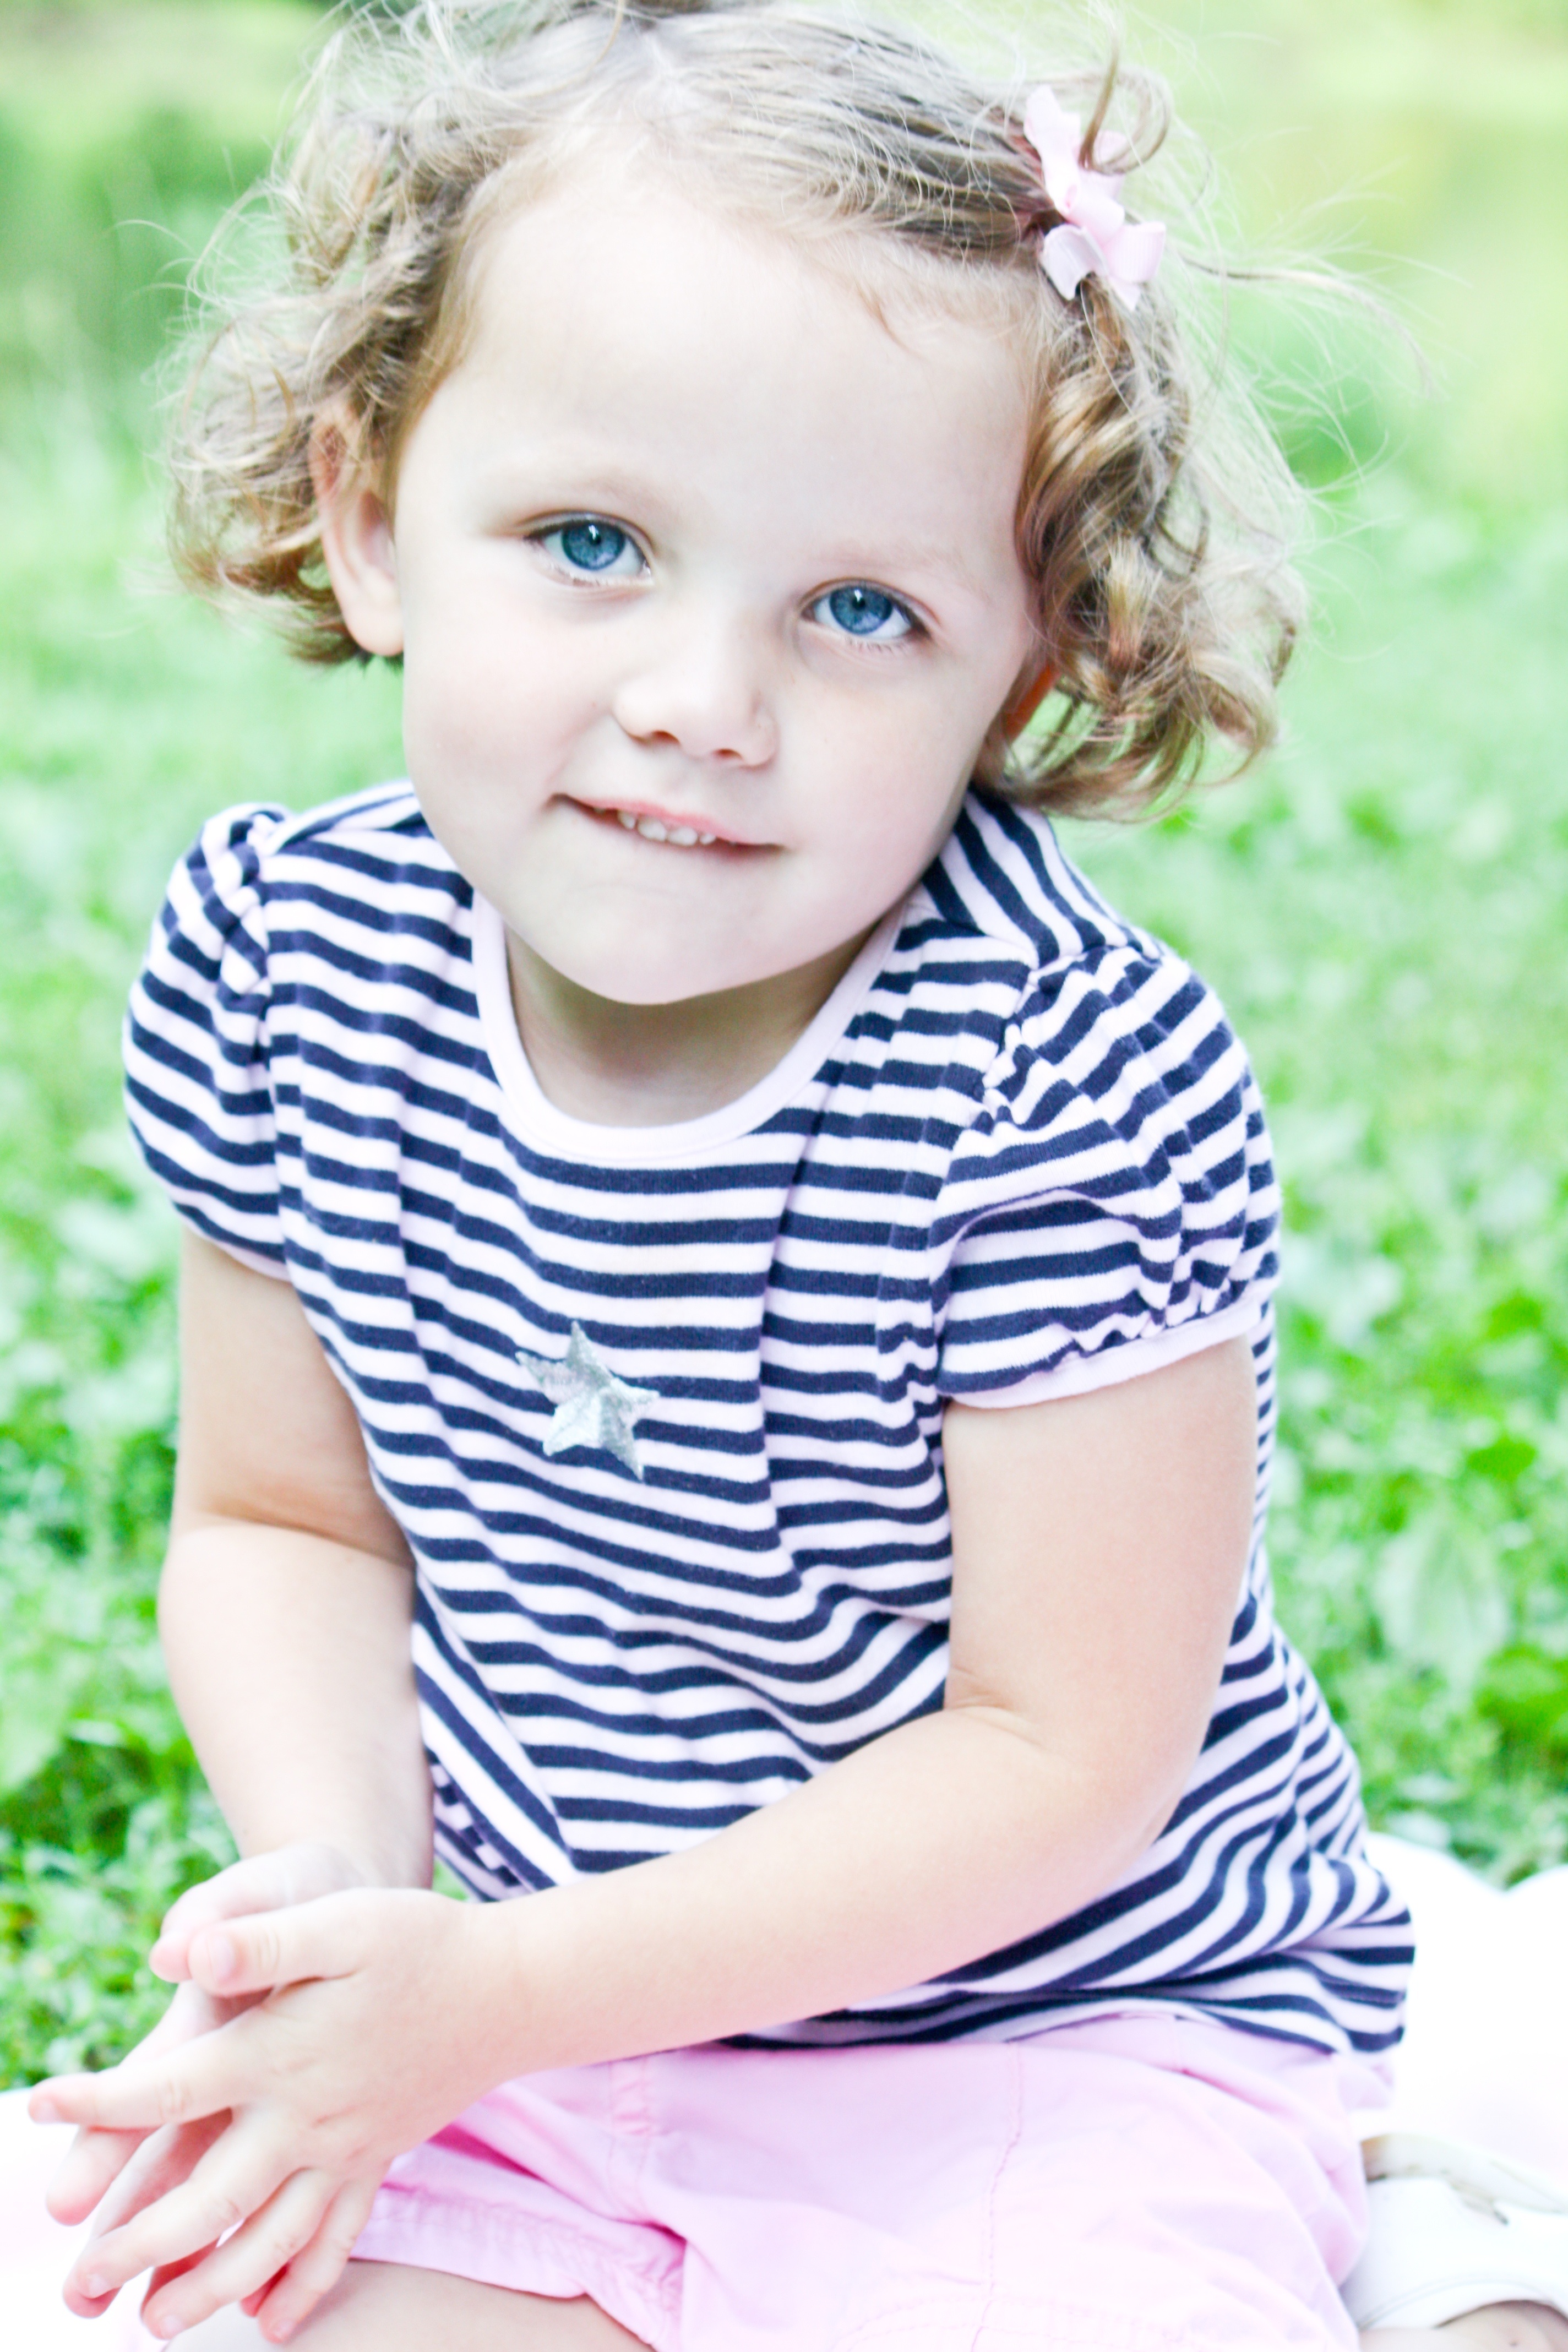
nature, person, girl, play, sweet, kid, cute, summer, female, portrait, child, blonde, curly hair, childhood, hairstyle, smile, caucasian, face, toddler, eye, innocence, skin, adorable, little girl, blue eyes, portrait photography, pink ribbon, child model, blondie